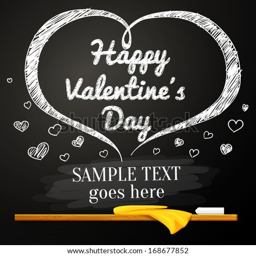
happy valentines day message on the classic black chalkboard in shape of heart , with small hearts near the big .